F-Zero X

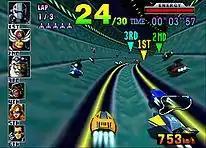
Hovercars navigate through a giant pipe in a course. Around the edge of the frame are two-dimensional icons relaying game information.

"F-Zero X" is a fast-paced futuristic racing video game where 30 competitors race on high-altitude circuits inside plasma-powered hovercars in an intergalactic . Taking place after the original tournament was discontinued for several years due to the extreme danger of the sport, "F-Zero X" begins after the Grand Prix is brought back with the rules and regulations revised under the same name as the video game. The tracks include hills, loops, tunnels, corkscrews, and pipes. Players can drift into turns without losing momentum by using the control stick and trigger button. The game introduces 26 new vehicles, and reprises the 4 from the original "F-Zero" game. Each has its own performance abilities affected by its size and weight, and a grip, boost, and durability trait graded on an A to E (best to worst) scale. Before a race, players are able to adjust a vehicle's balance between maximum acceleration and maximum top speed.